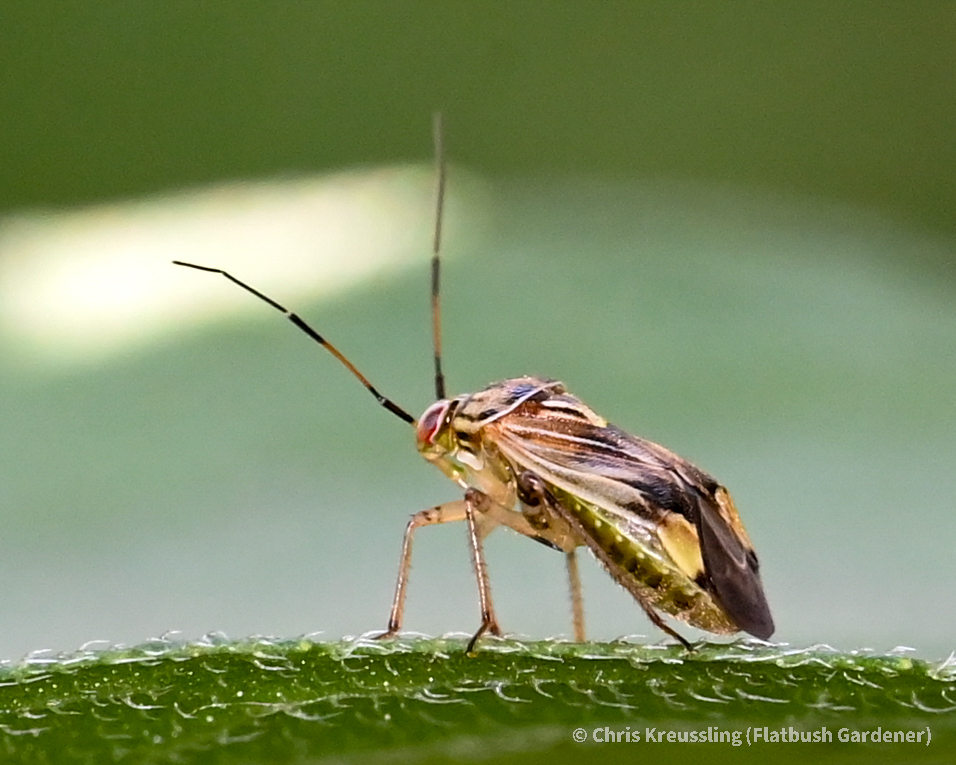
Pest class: lygus_bug